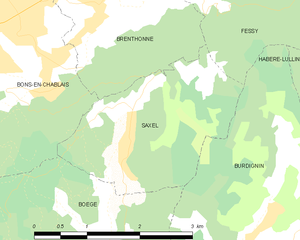
Carte des communes françaises Saxel